Springfield, Missouri

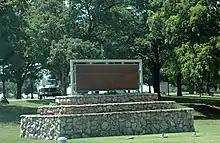
The entrance to the United States Medical Center for Federal Prisoners

Springfield is also the site of the first diverging diamond interchange within the United States, at the intersection of I-44 and MO-13 (Kansas Expressway) (at ).